United Nations Security Council Resolution 1306

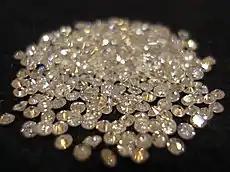
Diamonds

United Nations Security Council resolution 1306, adopted on 5 July 2000, after recalling all previous resolutions on the situation in Sierra Leone, particularly resolutions 1132 (1997), 1171 (1998) and 1299 (2000), the Council decided to prohibit the direct or indirect import of rough diamonds from the country. The rebel Revolutionary United Front controlled 90% of the diamond-producing areas in Sierra Leone and was using diamonds to finance its operations.